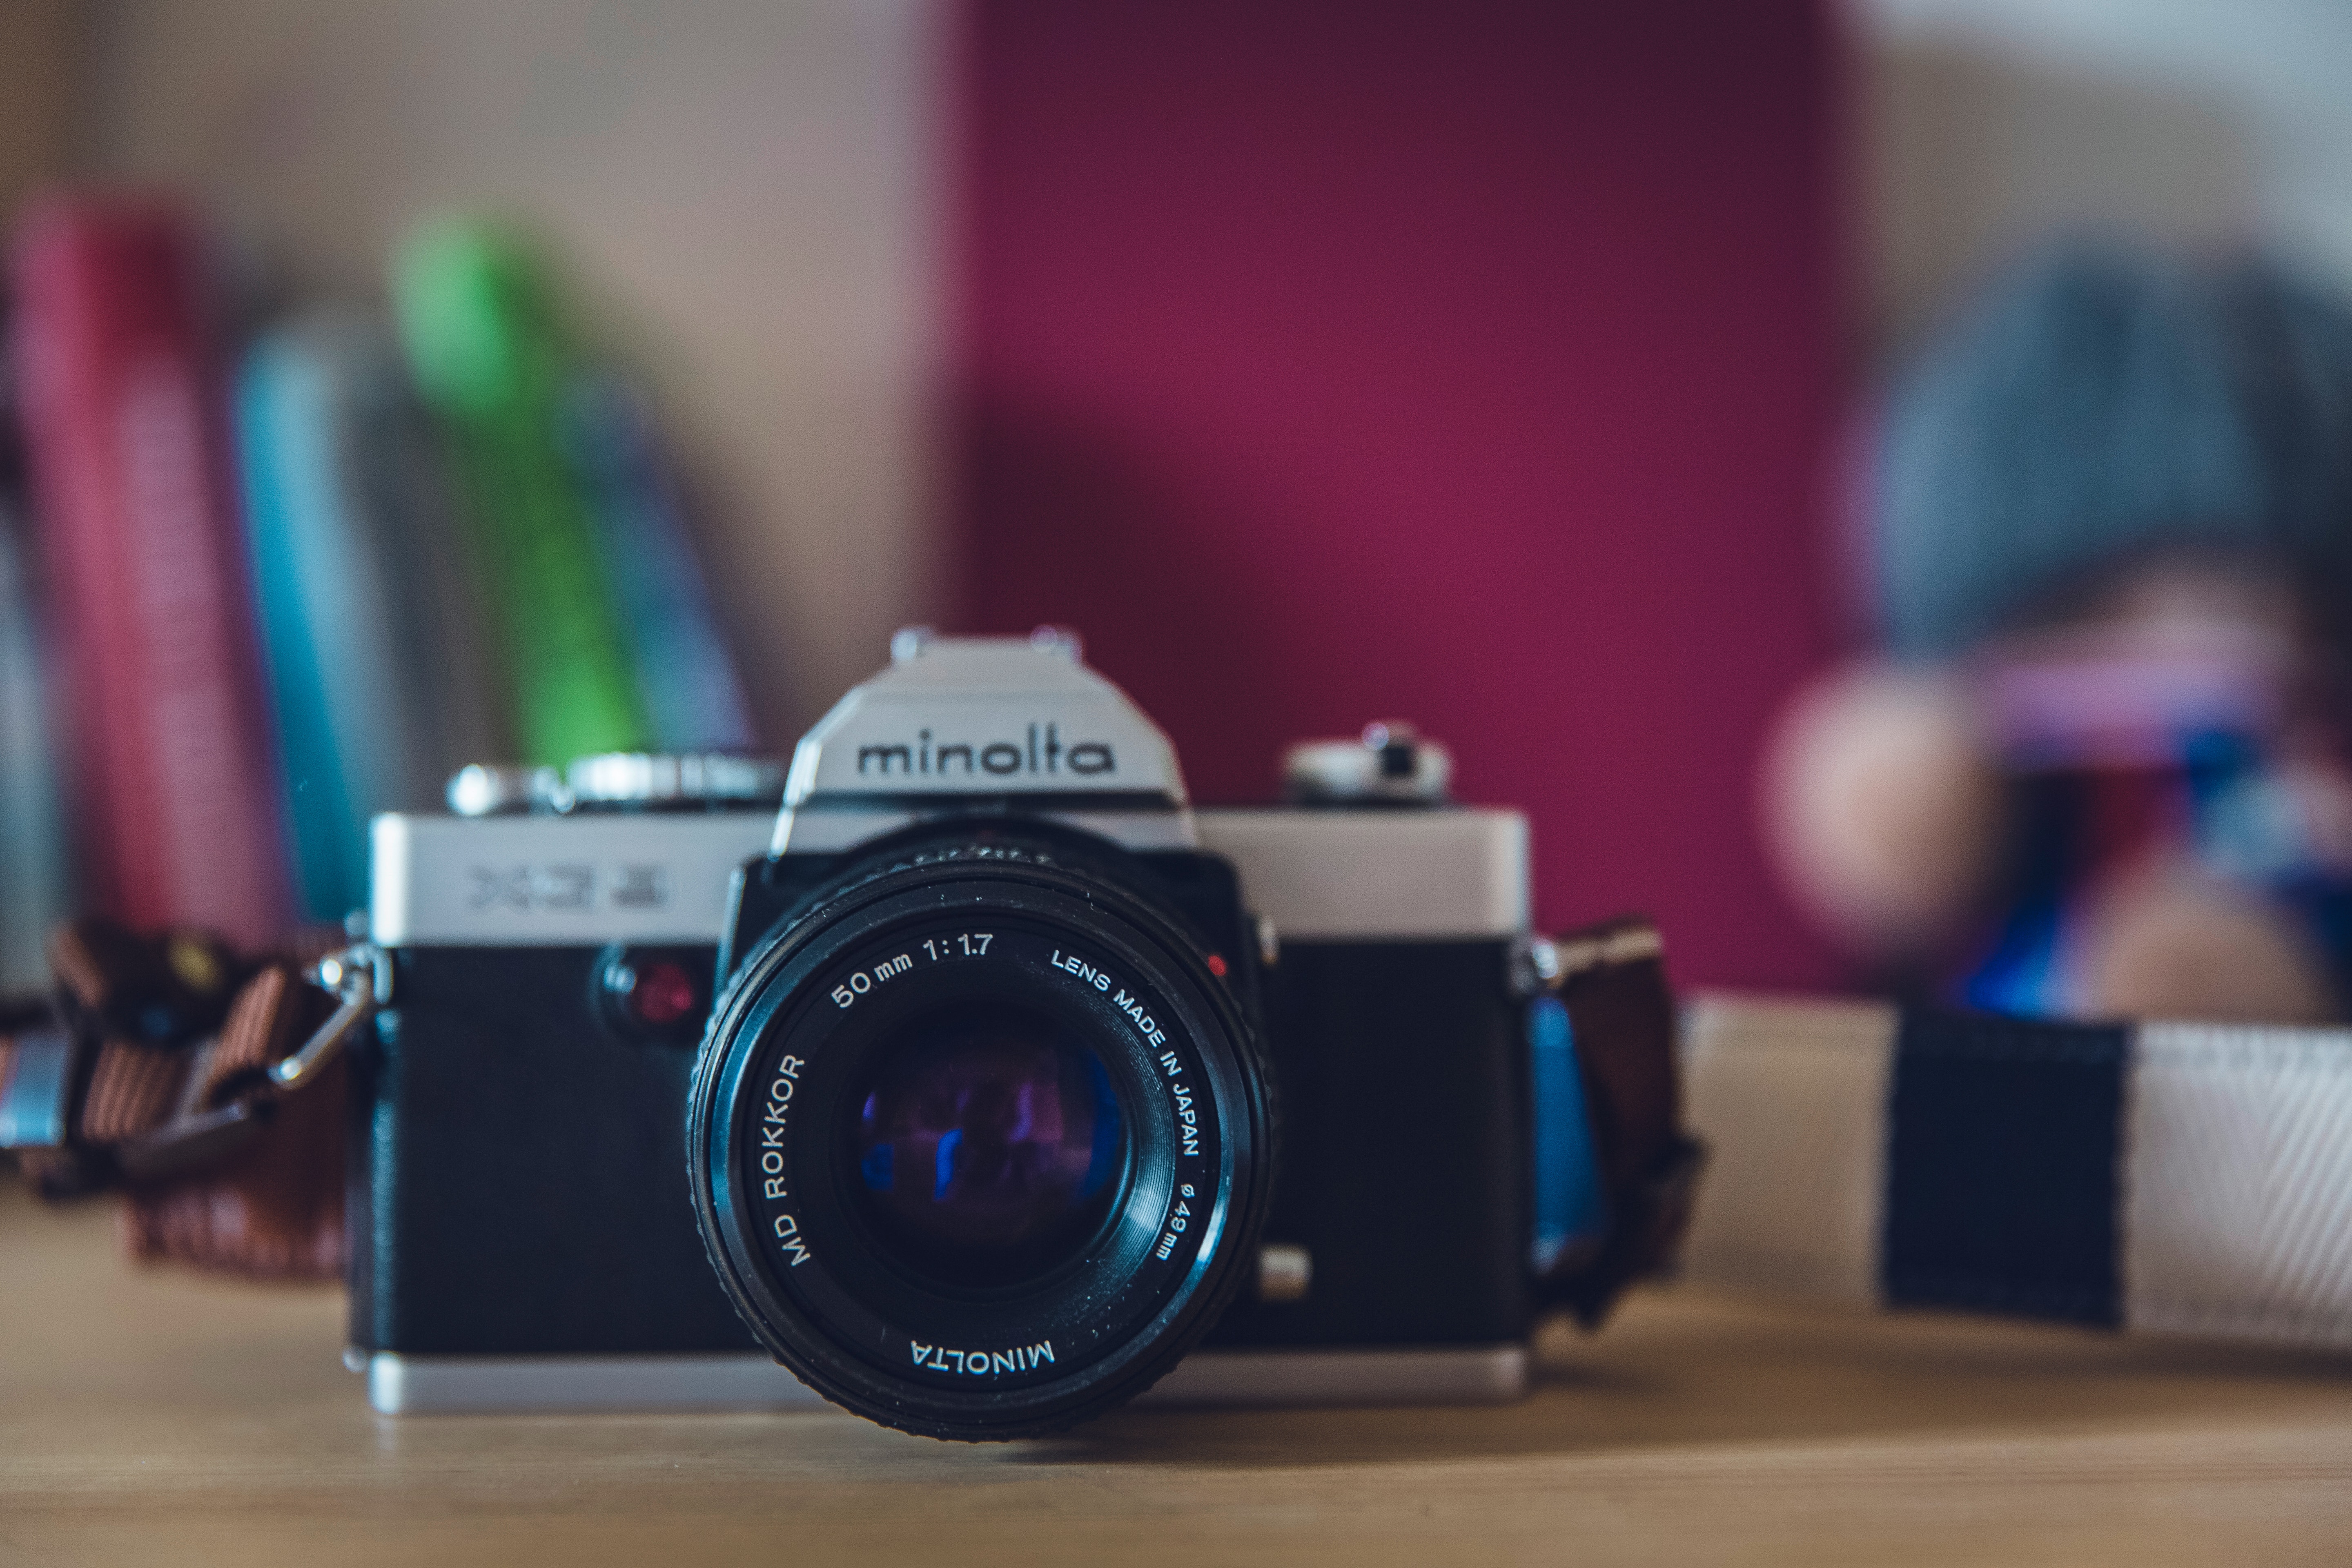
cameras optics, camera accessory, mirrorless interchangeable lens camera, camera lens, camera, lens, digital camera, product, reflex camera, single lens reflex camera, Point and shoot camera, photography, digital slr, room, macro photography, lens hood, shutter, film camera, teleconverter